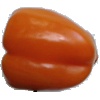
Label: Pepper Orange 1